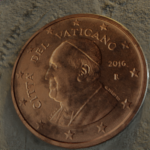
Coin value: 2cents
Country: va
Edition: 2016